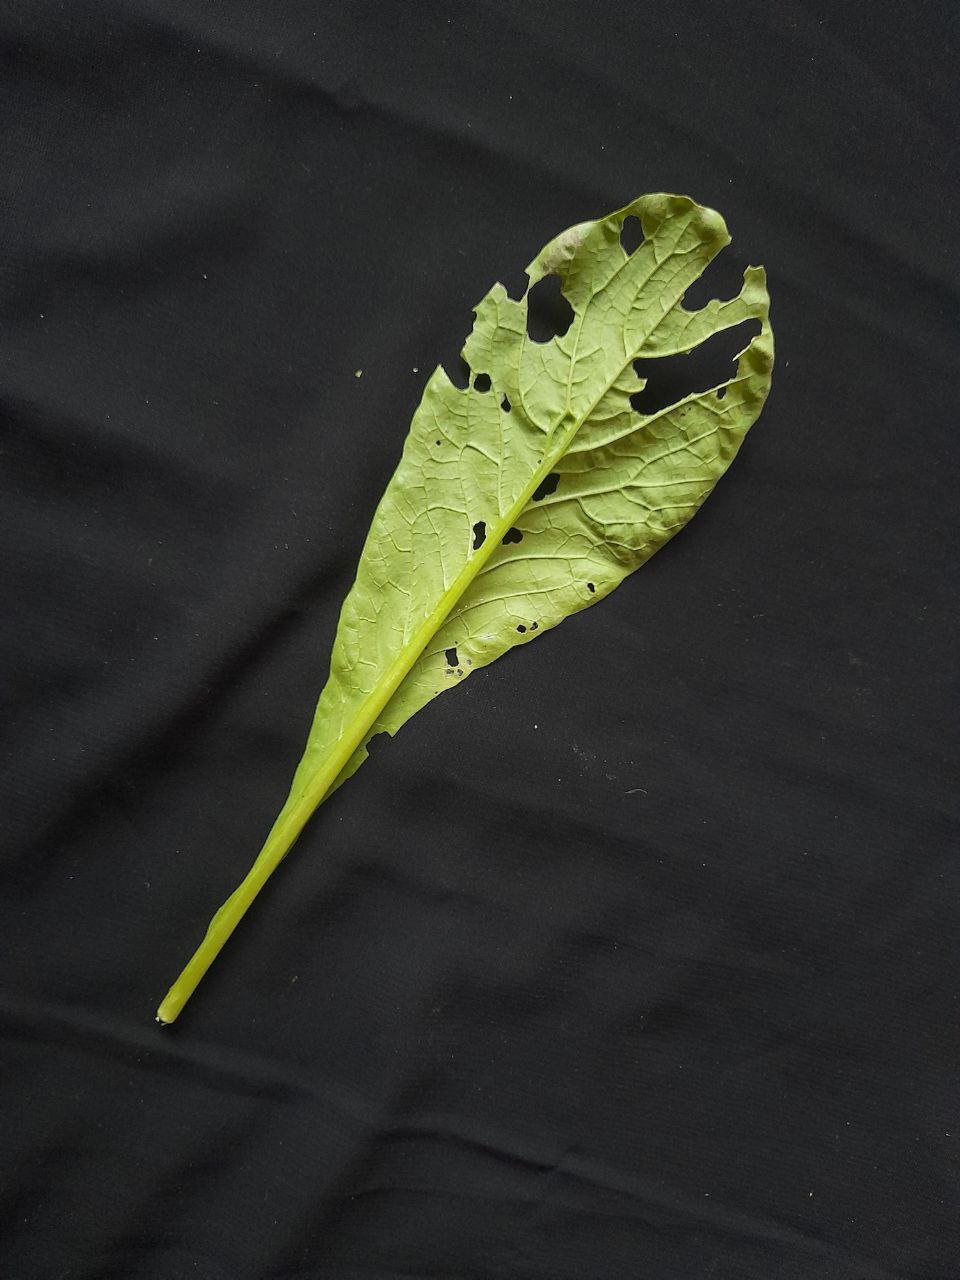
Label: flea beetle